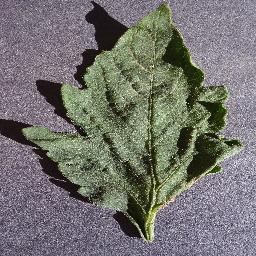
Label: Tomato___healthy